Jesse Lyman Hurlbut

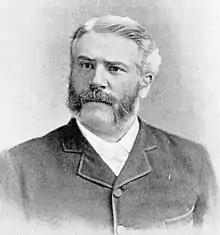

–1930) was an American clergyman of the Methodist Episcopal Church. He was born in New York City, graduated at Wesleyan University in 1864, and held pastorates at Newark, Montclair, Paterson, Plainfield, Hoboken, Morristown, Orange, and Bloomfield, all in New Jersey. After 1879 he was connected with the Sunday-school and tract work of his denomination. He was secretary of the Epworth League in 1889–1892 and for some time was associated with J. H. Vincent in the direction of the Chautauqua Literary and Scientific Circle. From 1909 until his retirement in 1914 he was District Superintendent of the Newark District.